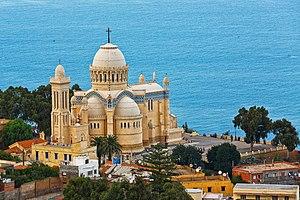
Notre Dame d'Afrique, aussi connue comme ""Madame l'Afrique"" ou encore ""Lella Myriam"" est située dans le quartier de Z'Ghara. Elle se dresse à 124 mètres d'altitude en hauteur sur les quartiers ouest d'Alger. La basilique fût achevée en 1872 après 14 ans de travaux, elle est l'oeuvre de l'architecte français Jean Eugène Fromageau. L'éxterieur est construit dans un style byzantin, quand à l'intérieur elle s'inspire de l'architecture hispano-mauresque.